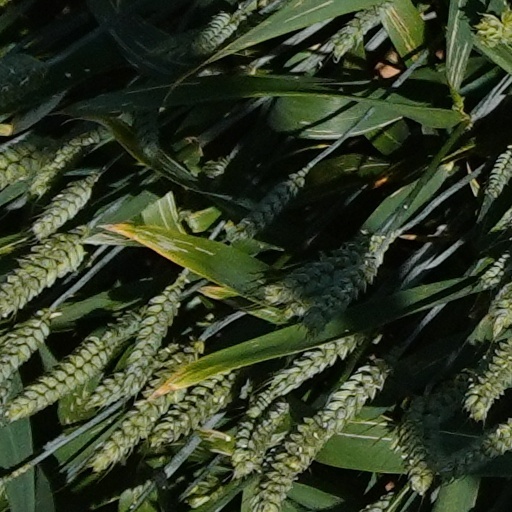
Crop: wheat